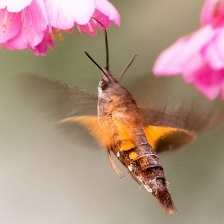
Species: HUMMING BIRD HAWK MOTH